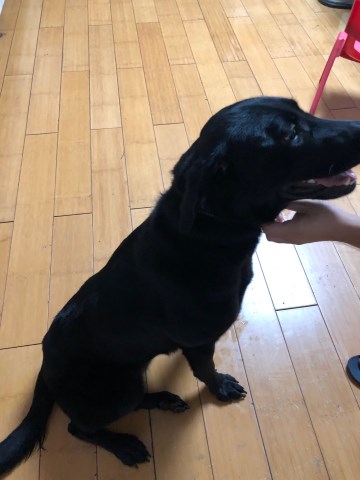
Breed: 3580-n000122-Labrador_retriever